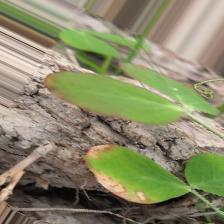
Label: Ascochyta blight